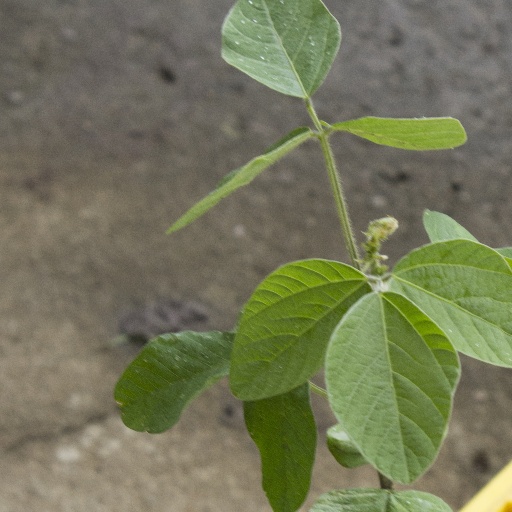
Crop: soybean